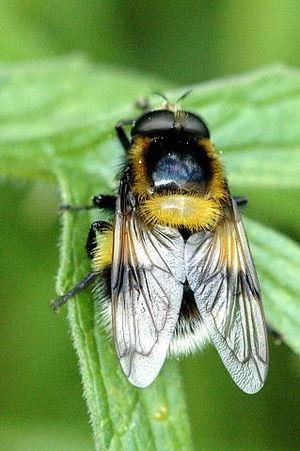
Volucella bombylans, la « volucelle bourdon », est une espèce d'insectes diptères brachycères de la famille des Syrphidae.